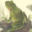
Label: frog